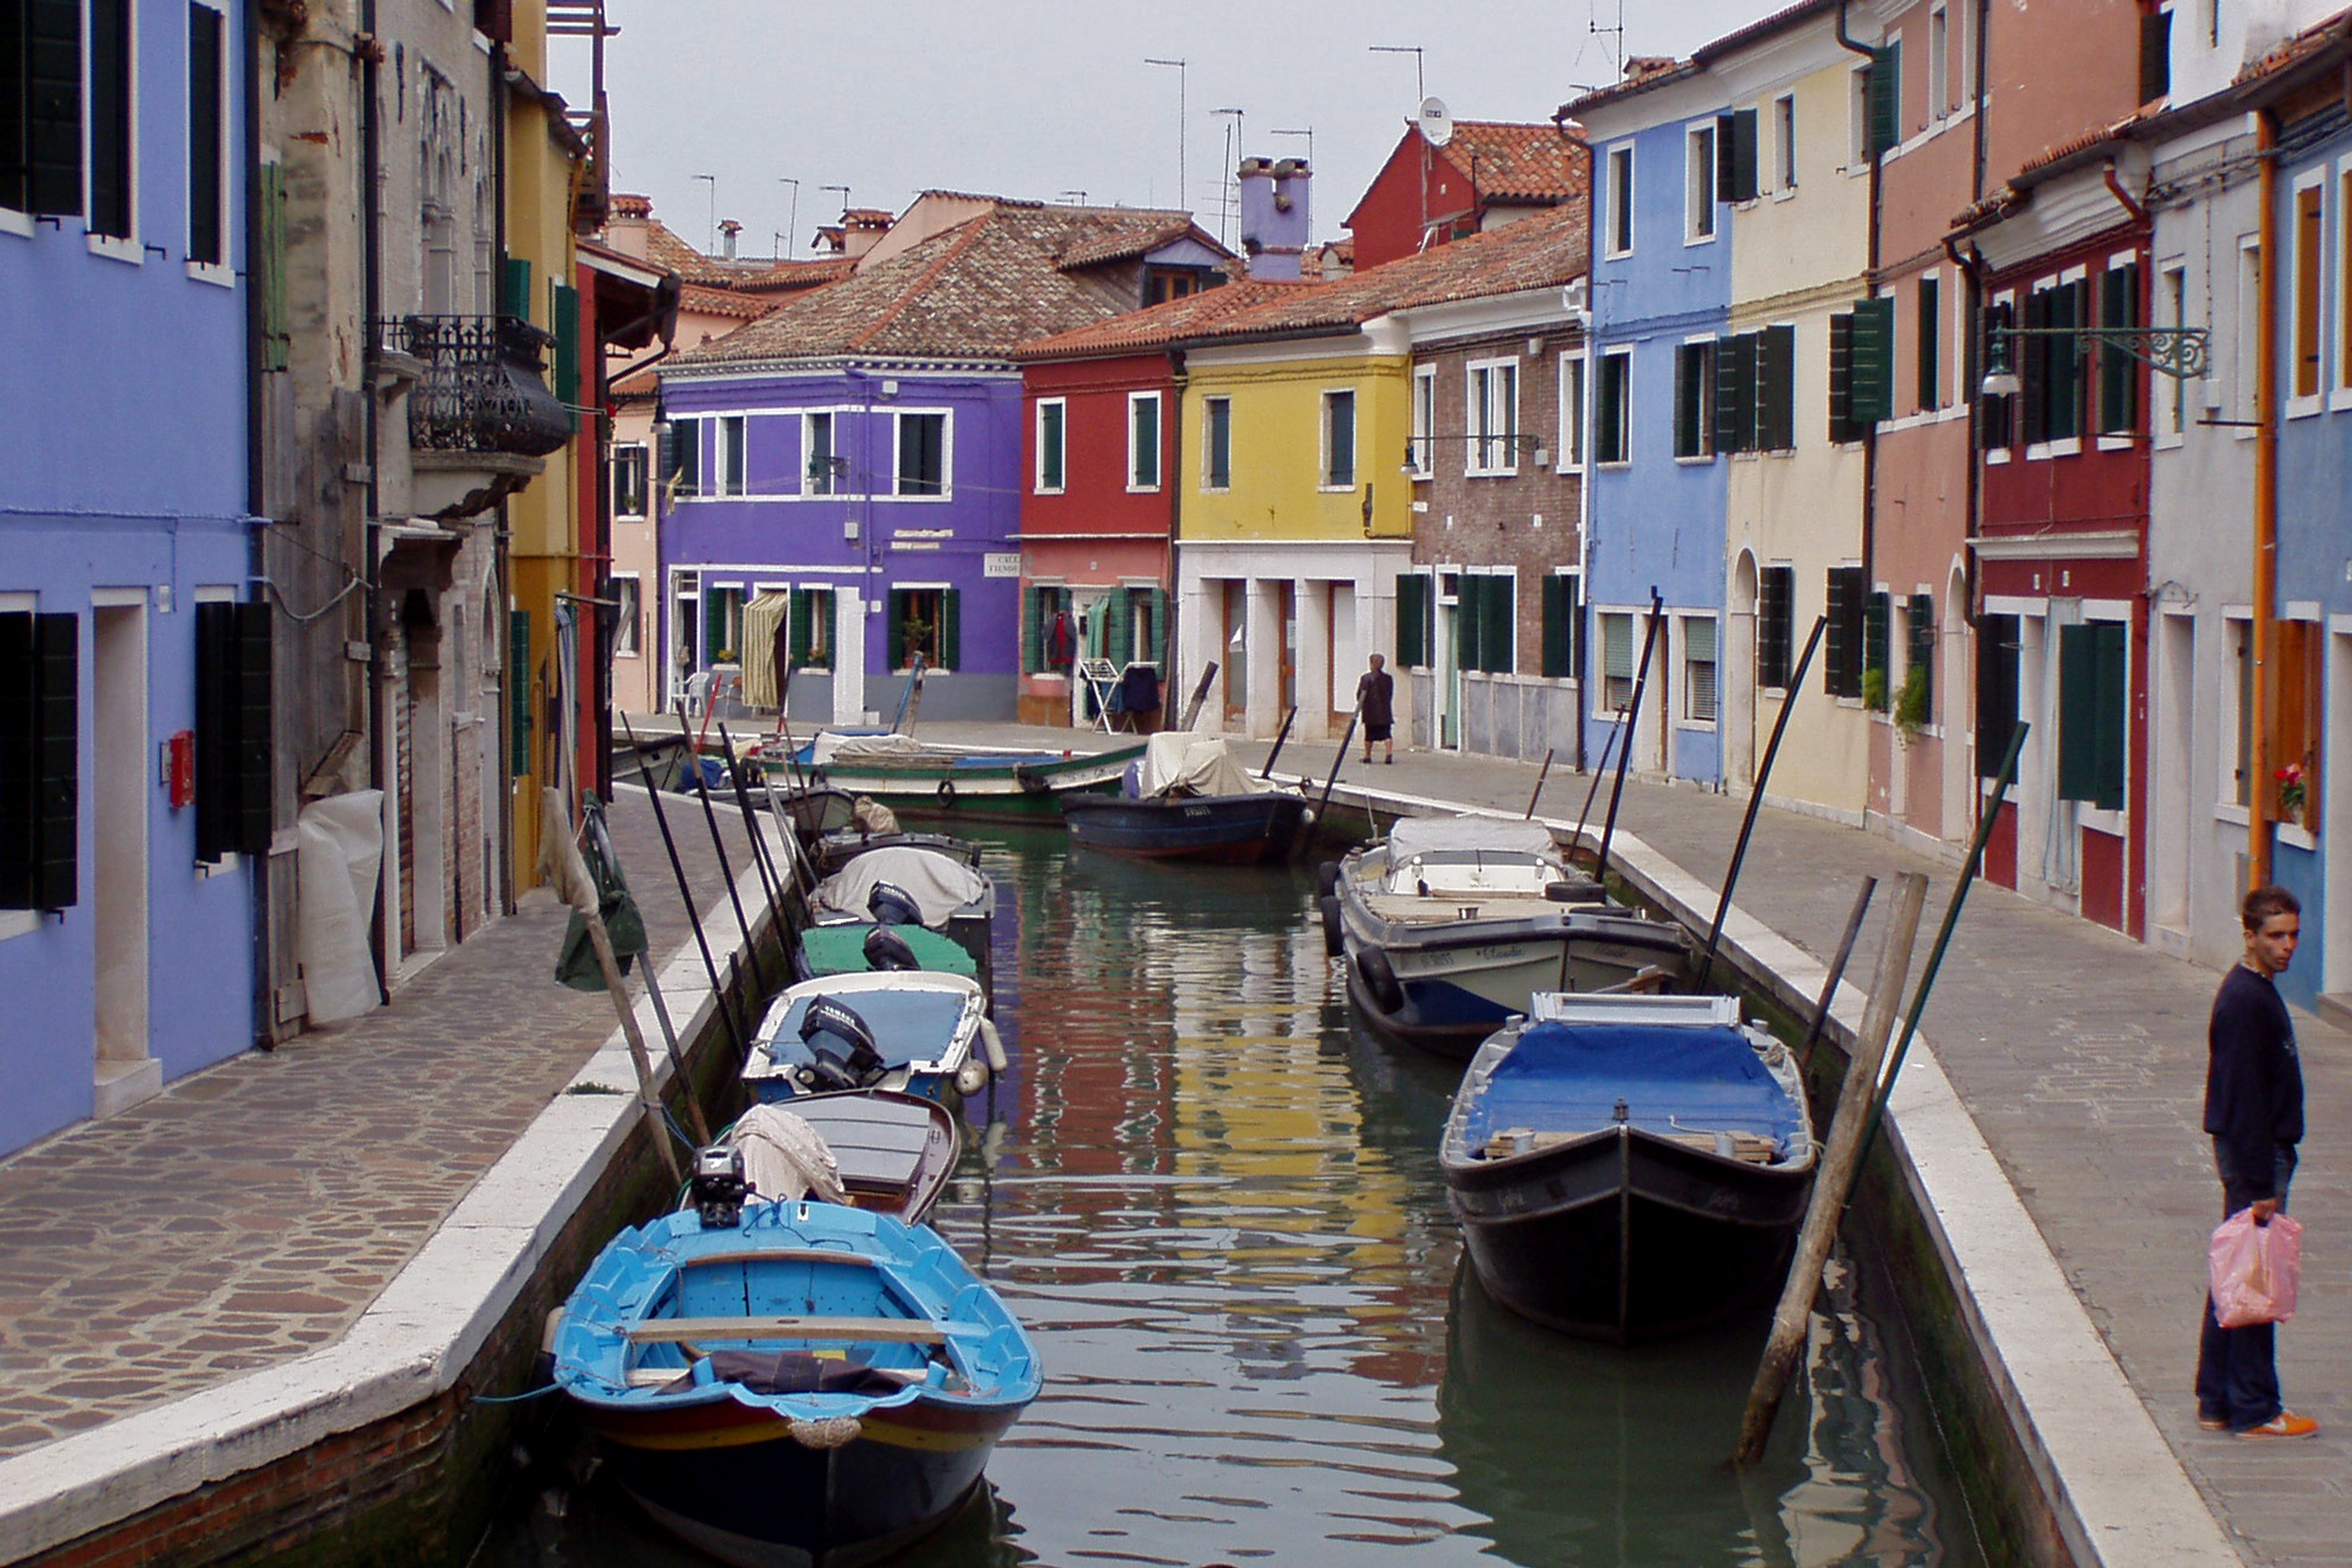
water, road, boat, town, canal, vehicle, italy, venice, waterway, body of water, colors, buildings, boats, reflections, channel, murano, colourful houses